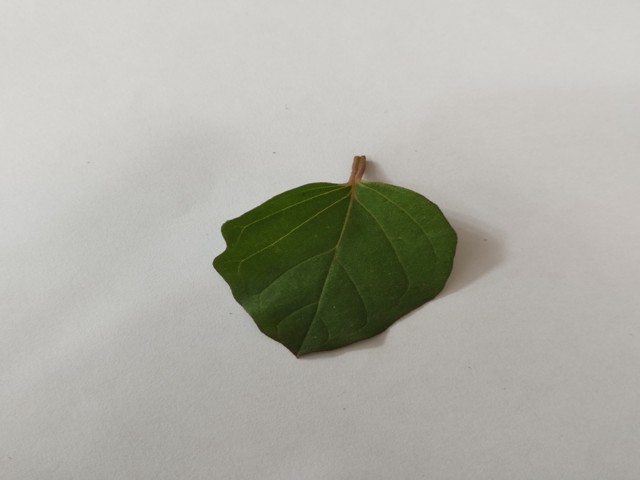
Plant: punarnava